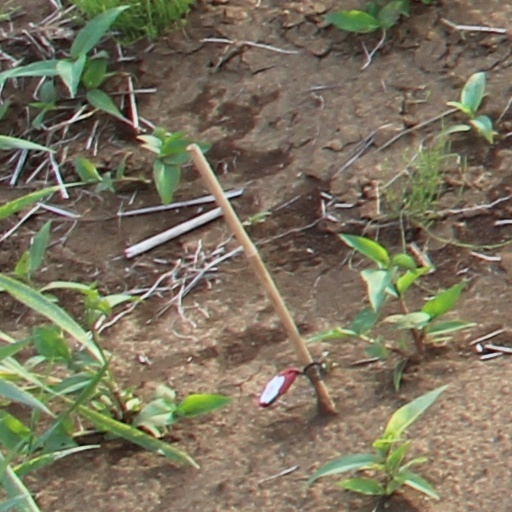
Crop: wheat